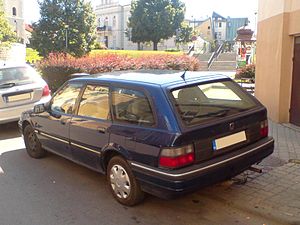
Rover 400-serie / Rover 400-serie (type XW, 1990−1995)
Rover 400-serien var en serie af små mellemklassebiler introduceret af Rover i foråret 1990. Fra starten af 2000 og indtil mærket gik konkurs i foråret 2005 blev modellen fremstillet i en revideret udgave under navnet Rover 45.